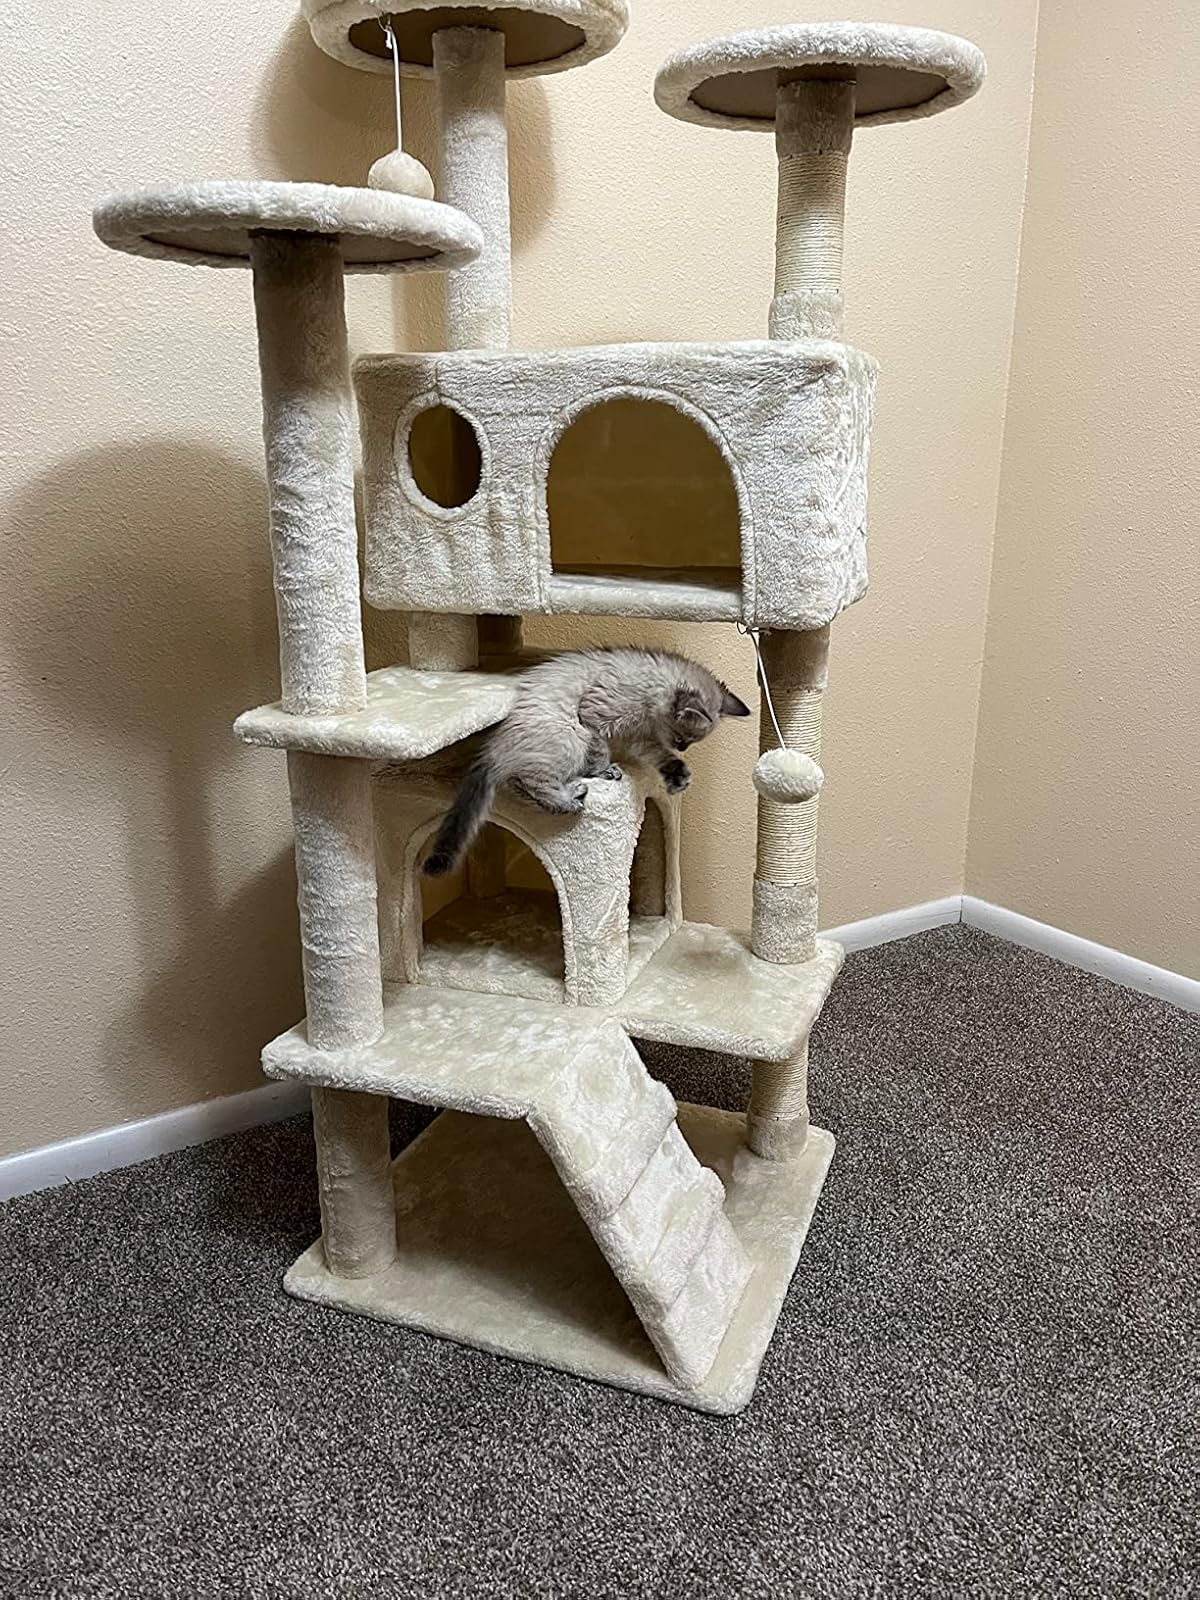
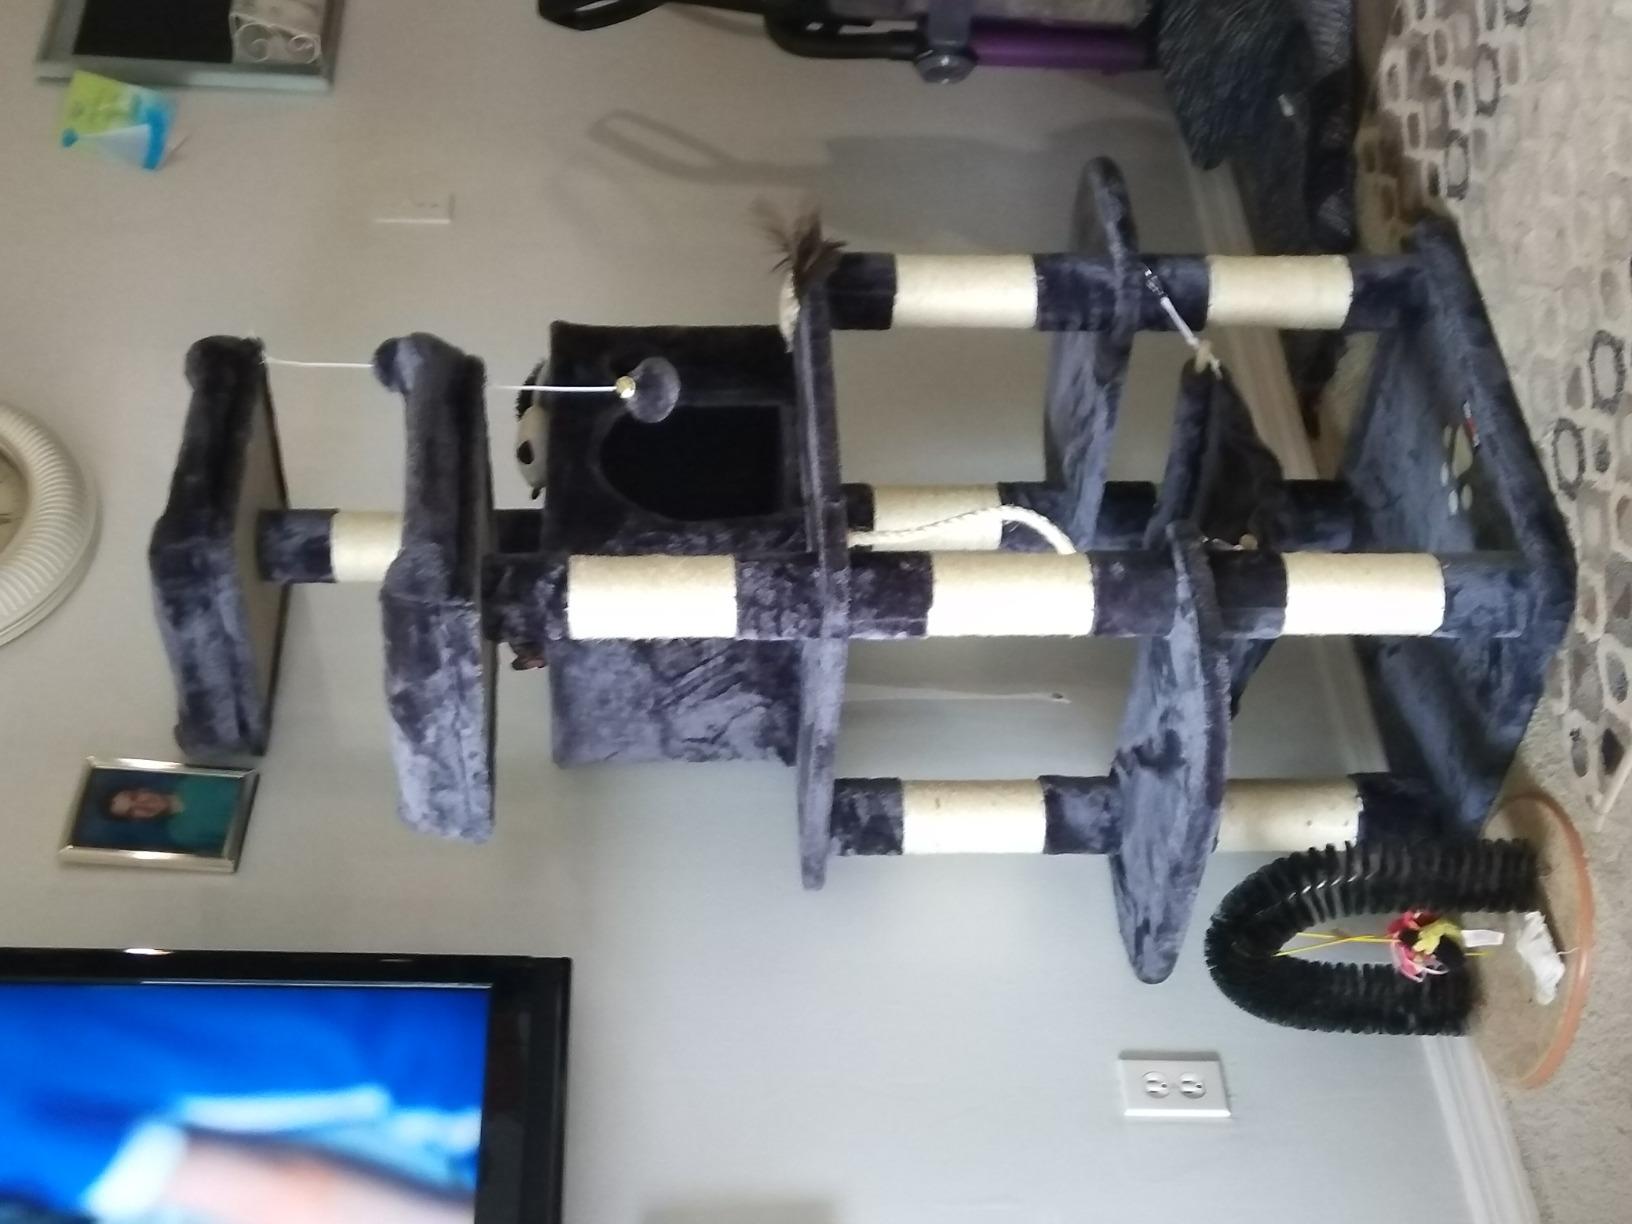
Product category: items_cat tree
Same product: no